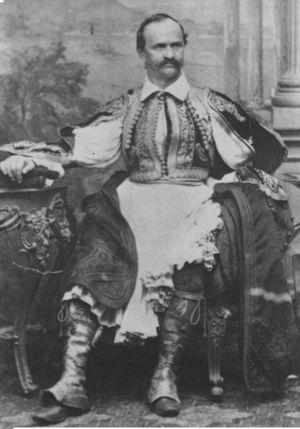
Othon Iᵉʳ de Grèce, prince de Bavière puis roi de Grèce, est né au Schloss Mirabell de Salzbourg, en actuelle Autriche, le 1ᵉʳ juin 1815, et mort à Bamberg, en Bavière, le 26 juillet 1867. Membre de la maison de Wittelsbach, il est choisi par les grandes puissances pour devenir le premier souverain de la Grèce moderne en 1832. Autoritaire et incapable d'assurer la continuité de sa dynastie, il est renversé par les révolutionnaires hellènes en 1862.
L’élection au trône de Grèce de 1862-1863 se produit à la suite de la déposition du roi d'origine bavaroise Othon Iᵉʳ de Grèce, en octobre 1862, et vise à donner au royaume de Grèce un nouveau souverain.